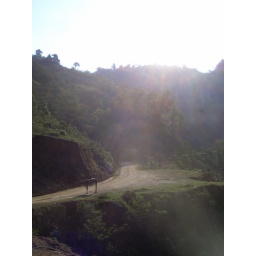
cow in road